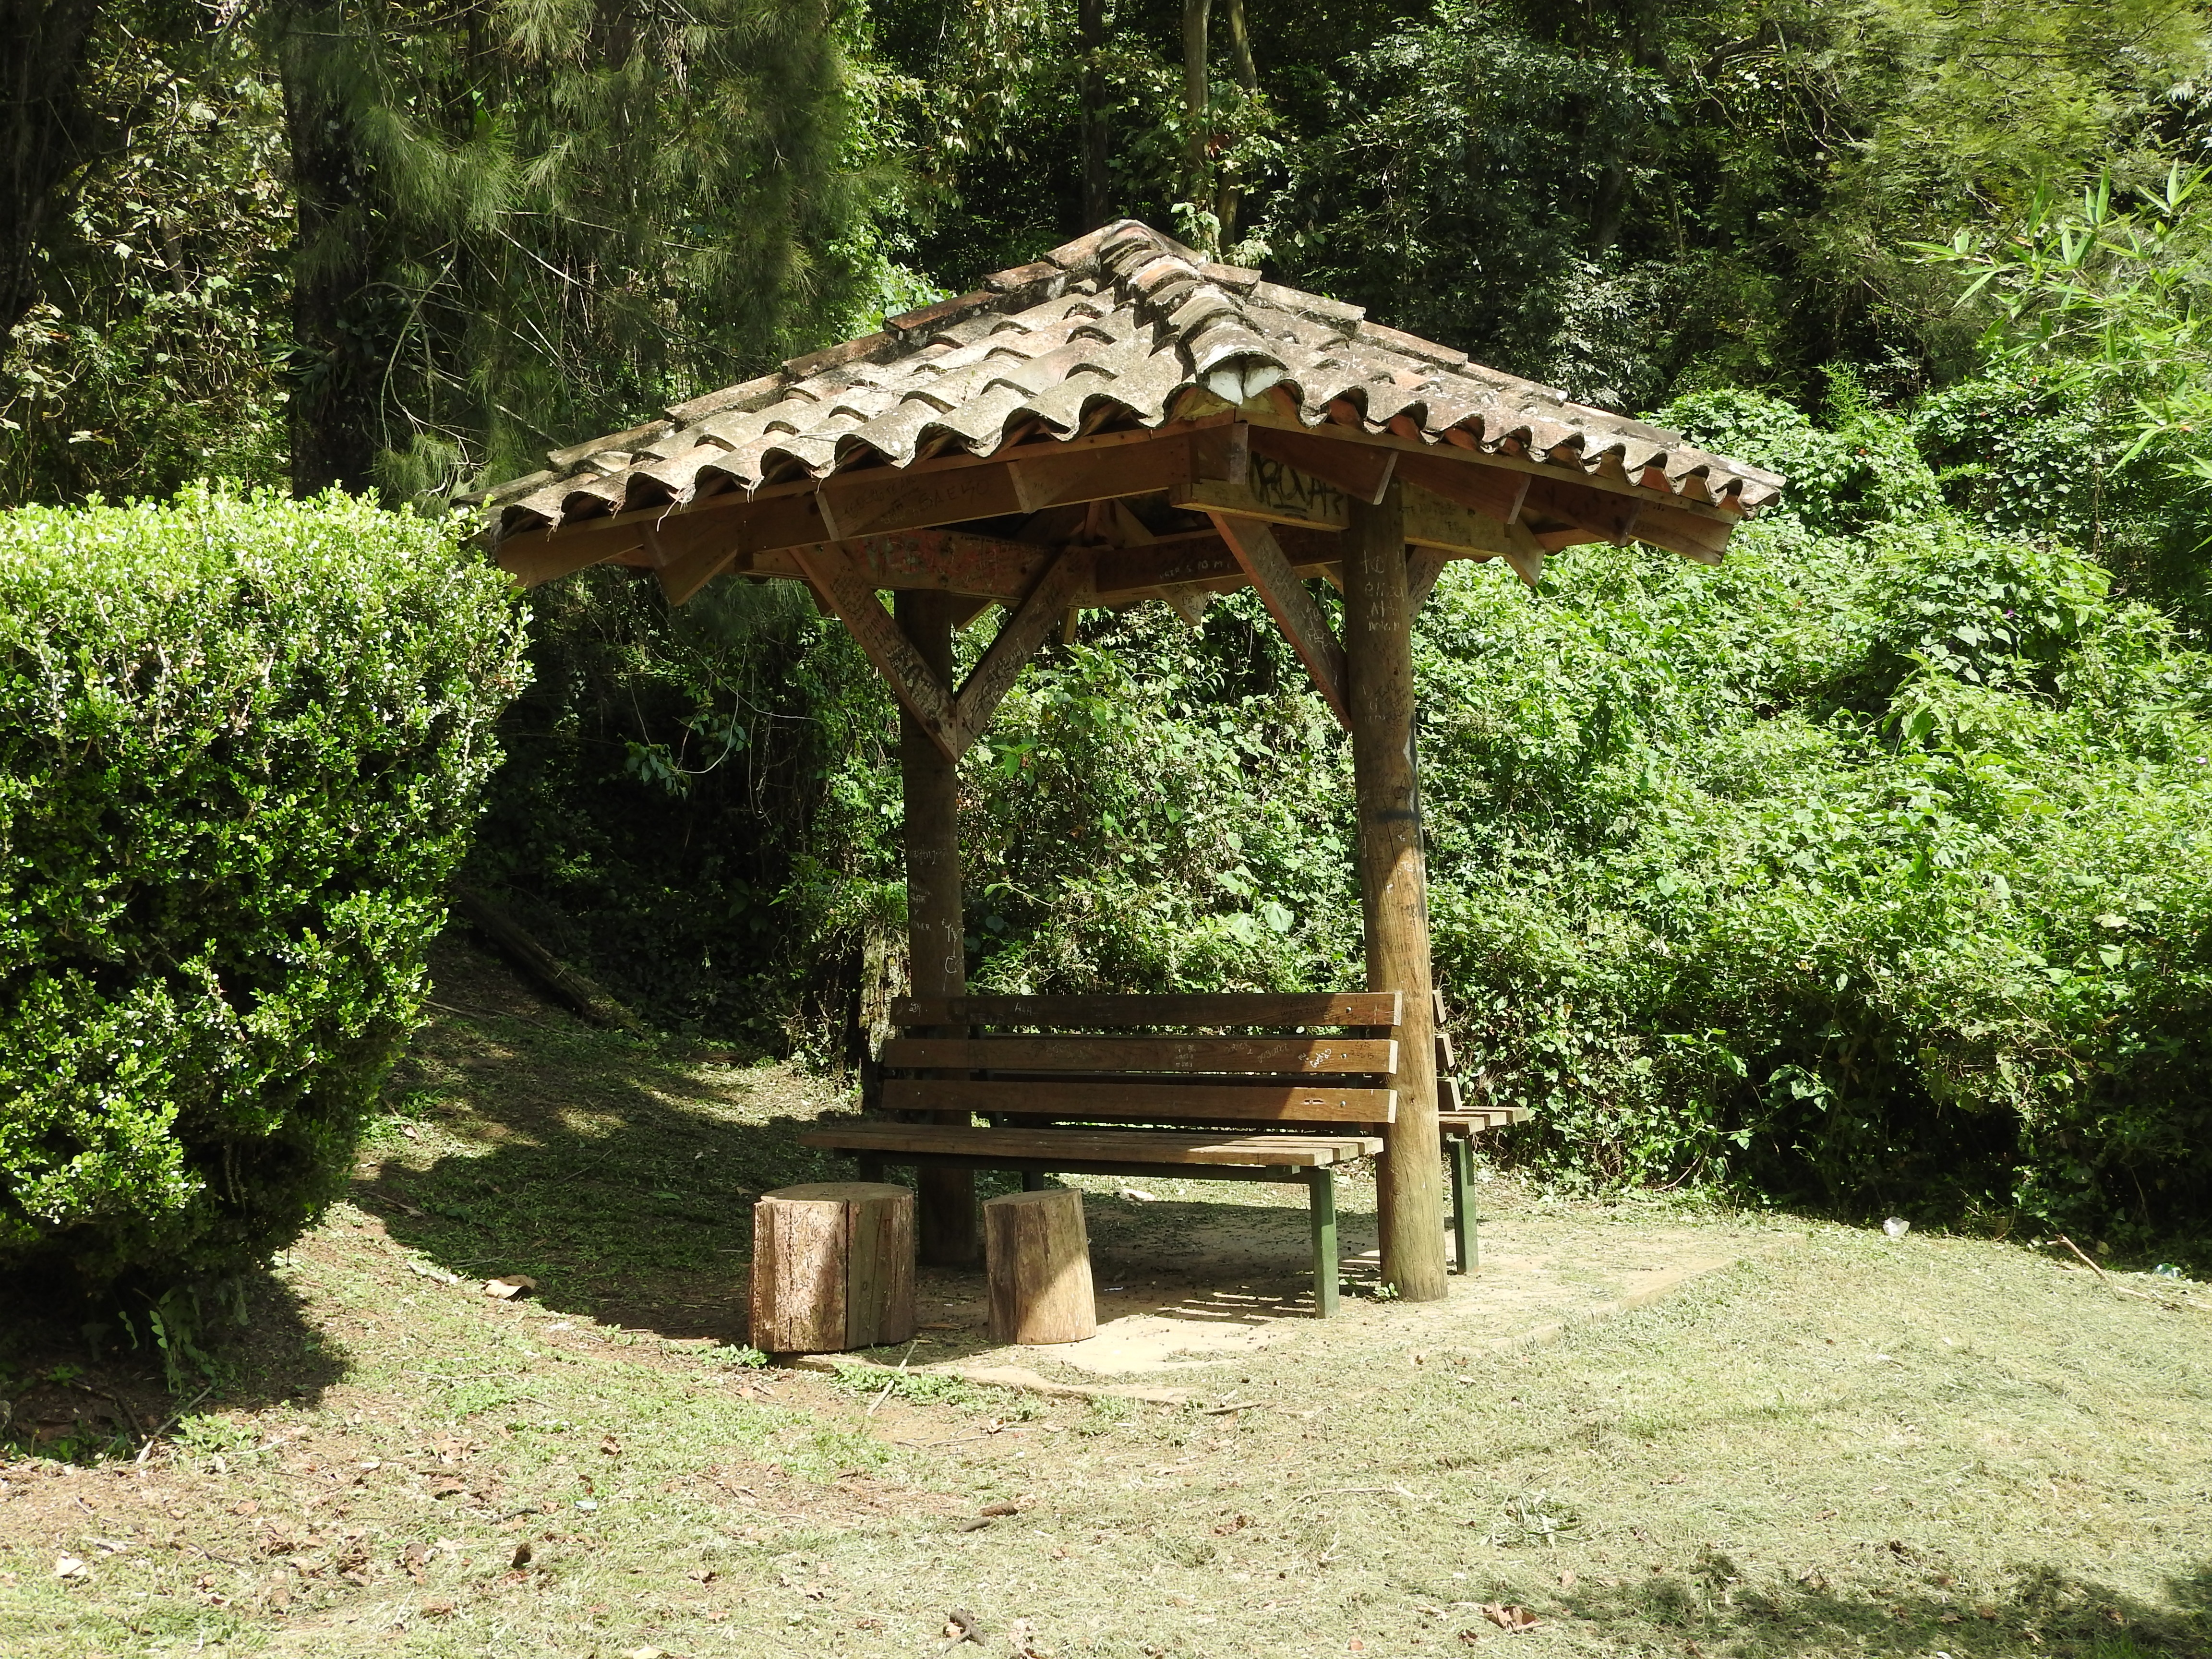
landscape, tree, nature, forest, mountain, sky, wood, prairie, trunk, hut, spring, green, park, gazebo, colorful, garden, wild flowers, trees, leaves, camp, beauty, beautiful, flowering, fresh nature, green trees, outdoor structure